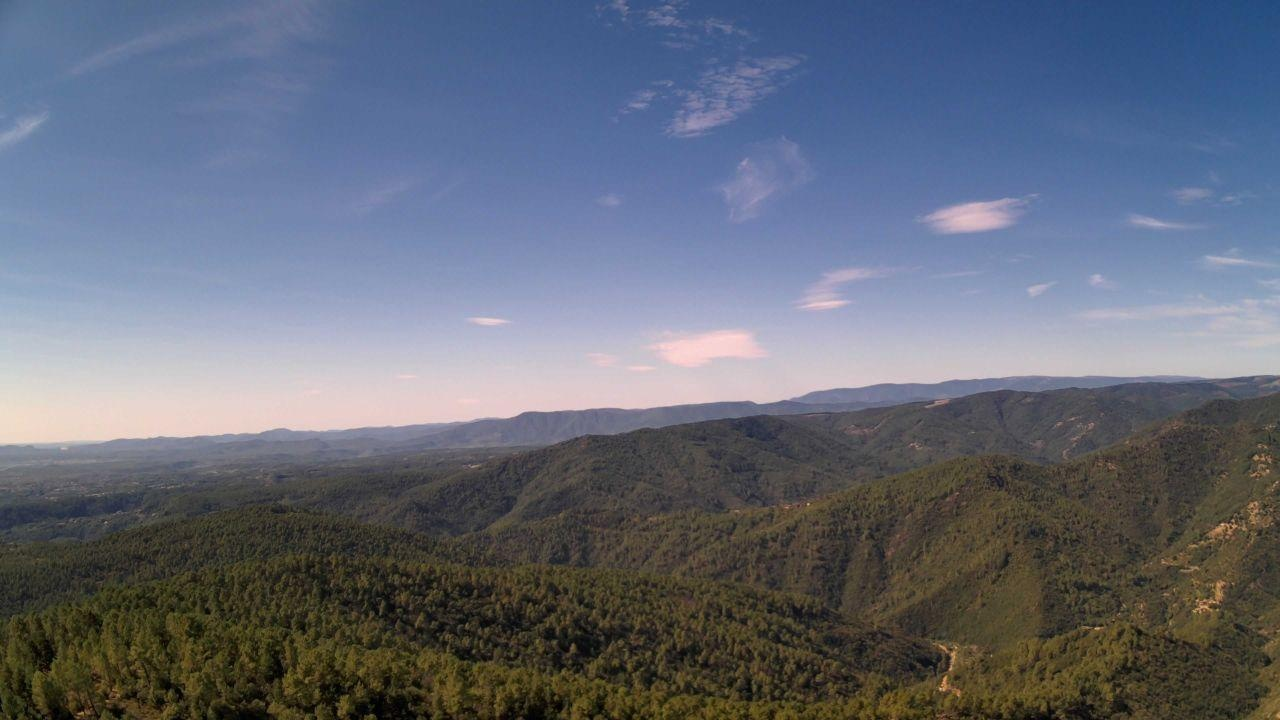
Fire: no
Smoke: yes